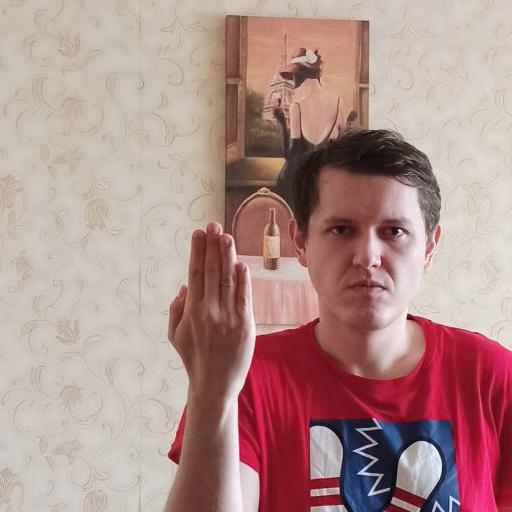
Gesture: stop_inverted